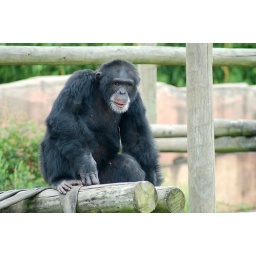
I took this shot while visiting our boys at their new home at the Little Rock Zoo in Arkansas.